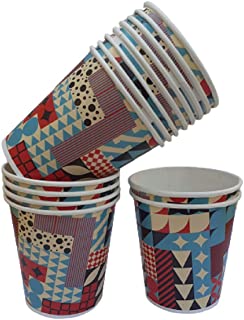
Label: paper